Battles of Vicenza (1848)

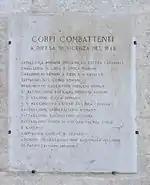
Plaque commemorating the defenders of Vicenza

In the first (20–21 May), second (23–24 May) and third (10–11 June) battles of Vicenza of 1848, the city, which had given its allegiance to the Republic of San Marco, was attacked and conquered by the Austrian Empire. This took place during the First Italian War of Independence amidst the revolutions of 1848. The city was defended by Giovanni Durando with volunteer troops and a contingent of the Swiss Guard from the Papal State. The attackers were under the personal command of Marshal Joseph Radetzky.